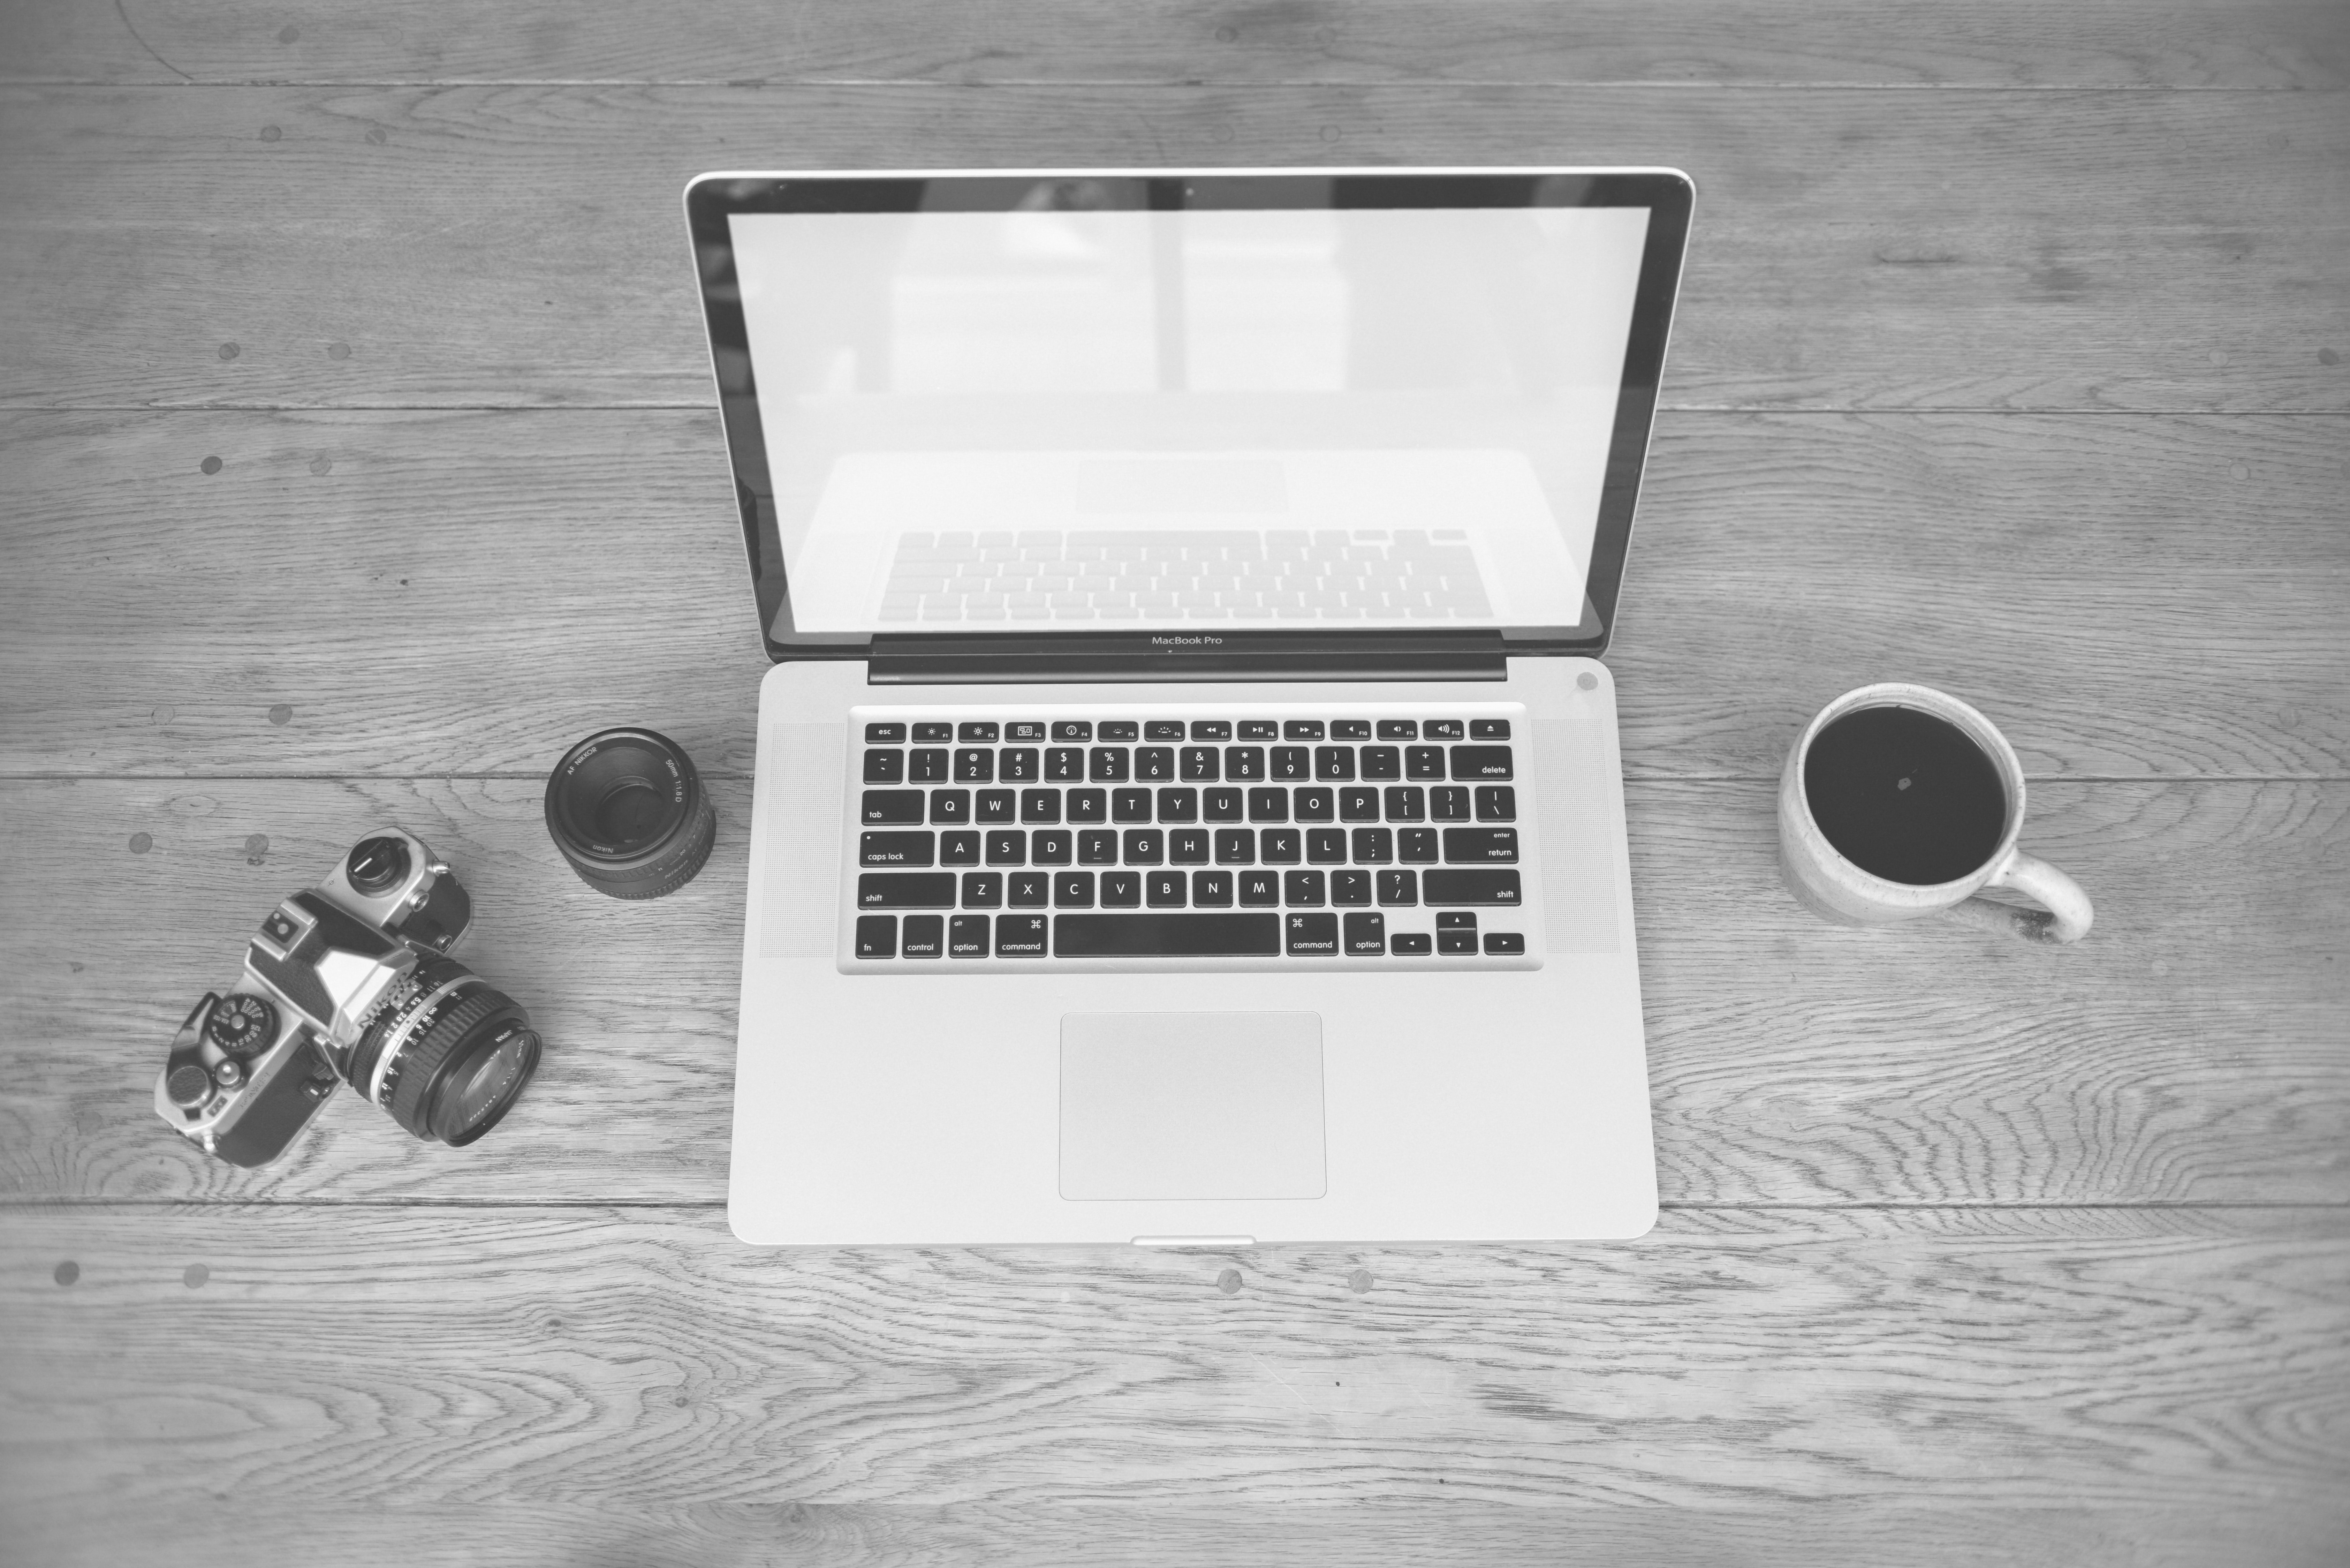
technology, room, photography, electronic device